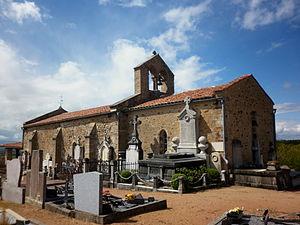
Chapelle Notre-Dame de Néronde
Cet article recense les monuments historiques de la Loire, en France.
Néronde est une commune française située dans le département de la Loire en région Auvergne-Rhône-Alpes.